The Duel: Test Drive II

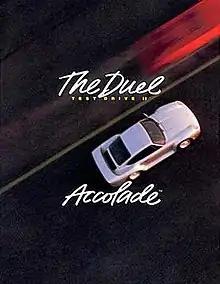
Cover art for PC versions which feature the 1989 Ferrari F40 (top) and the 1989 Porsche 959 (bottom)

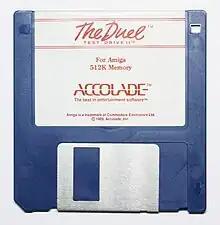
Commodore Amiga floppy disk

The Duel: Test Drive II is a 1989 racing video game developed by Distinctive Software and published by Accolade for Amiga, Amstrad CPC, Apple IIGS, Commodore 64, MS-DOS, MSX, ZX Spectrum, Atari ST, Sega Genesis and SNES.